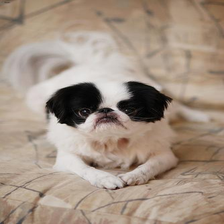
Species: dog
Breed: japanese chin